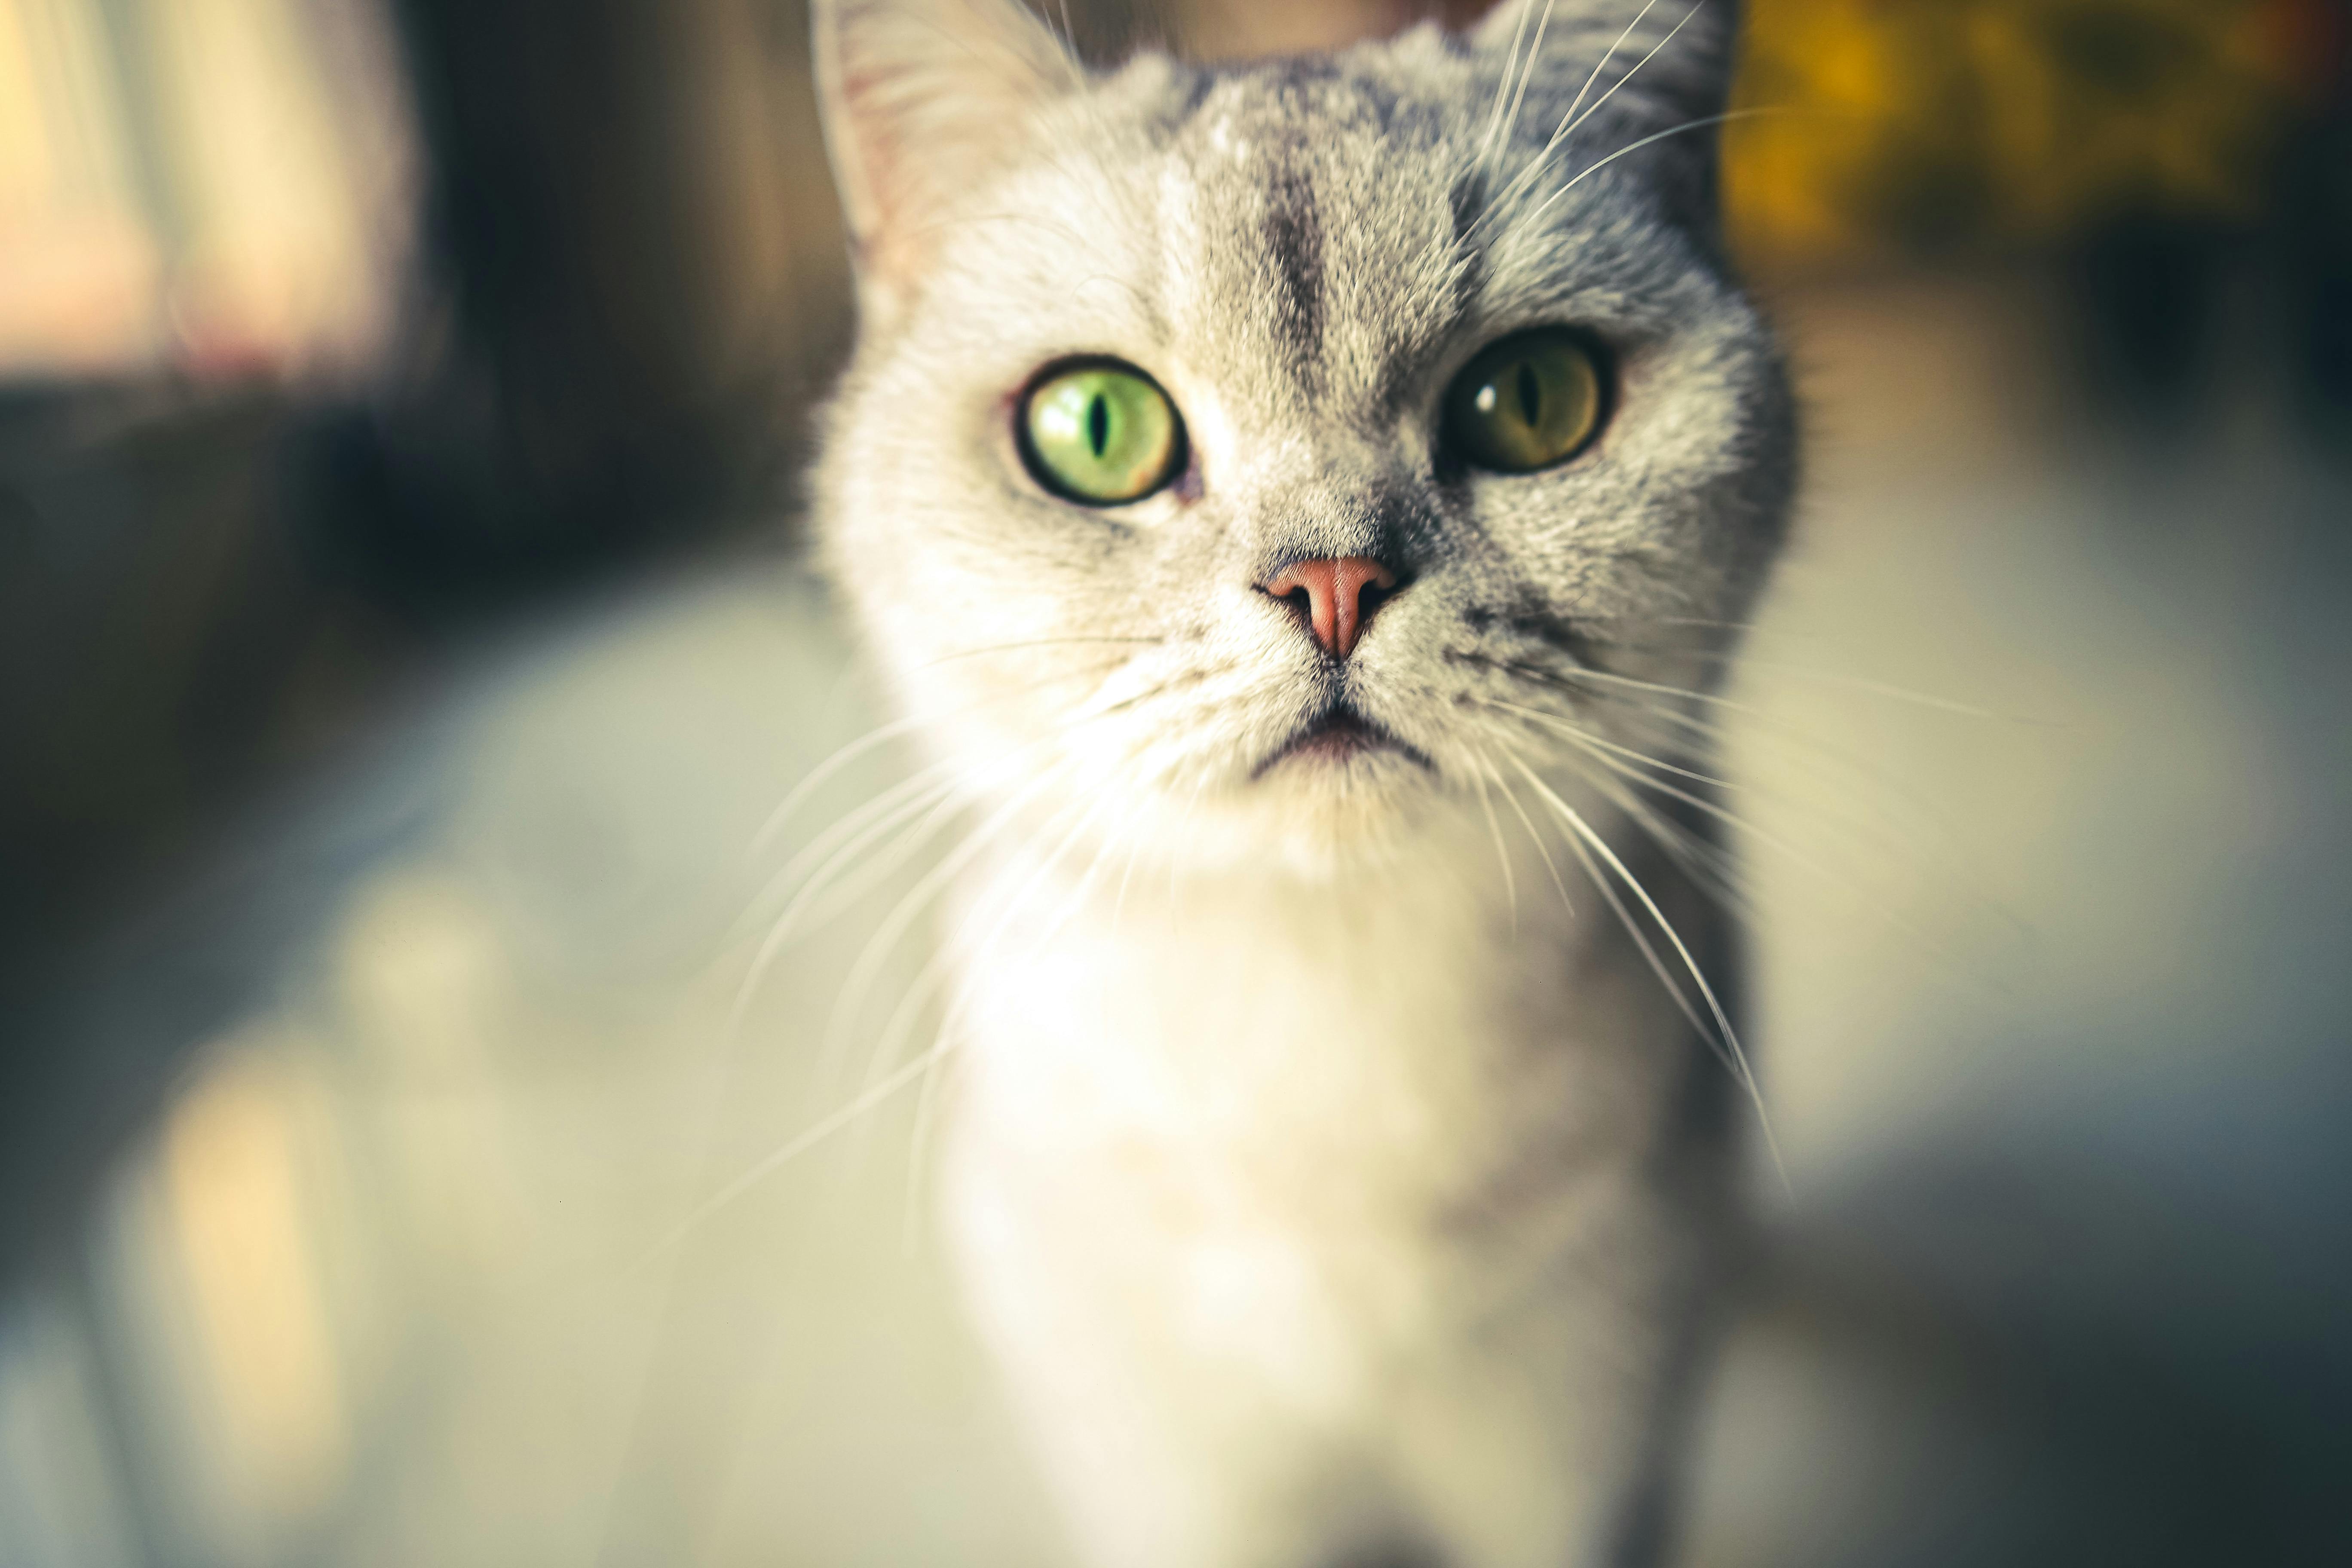
cat, felidae, carnivore, small to medium sized cats, whiskers, fawn, snout, grass, domestic short haired cat, fur, wildlife, tree, plant, macro photography, wood, terrestrial animal, paw